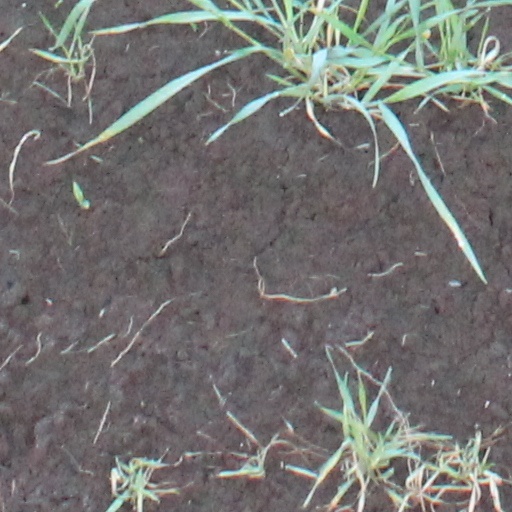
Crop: wheat